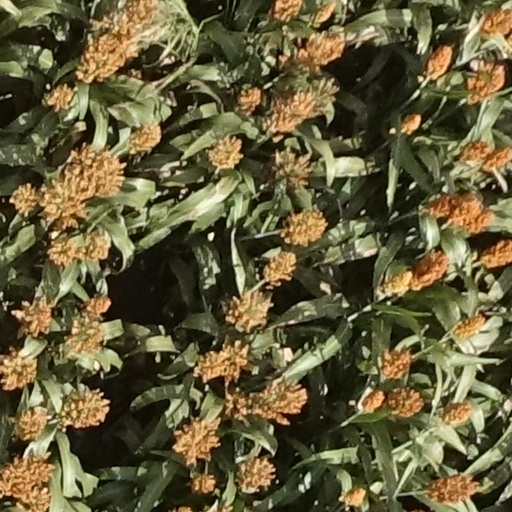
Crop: sorghum